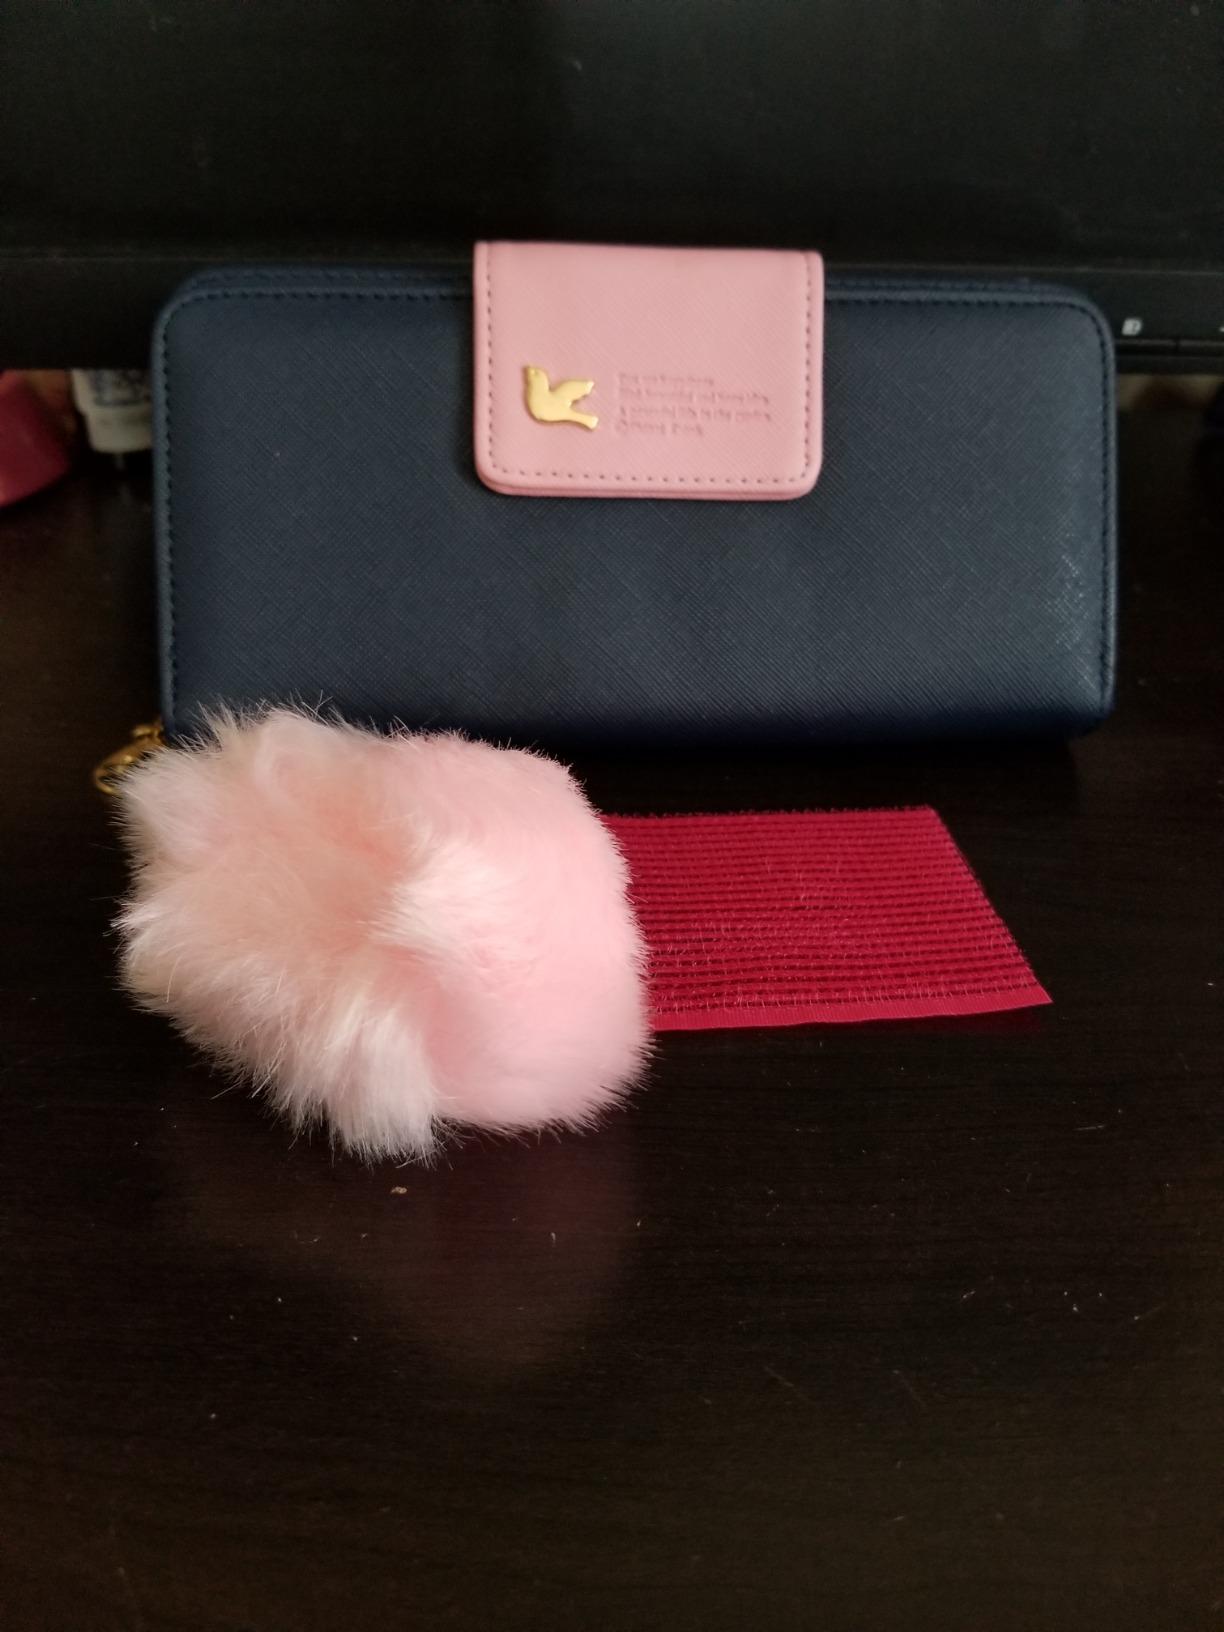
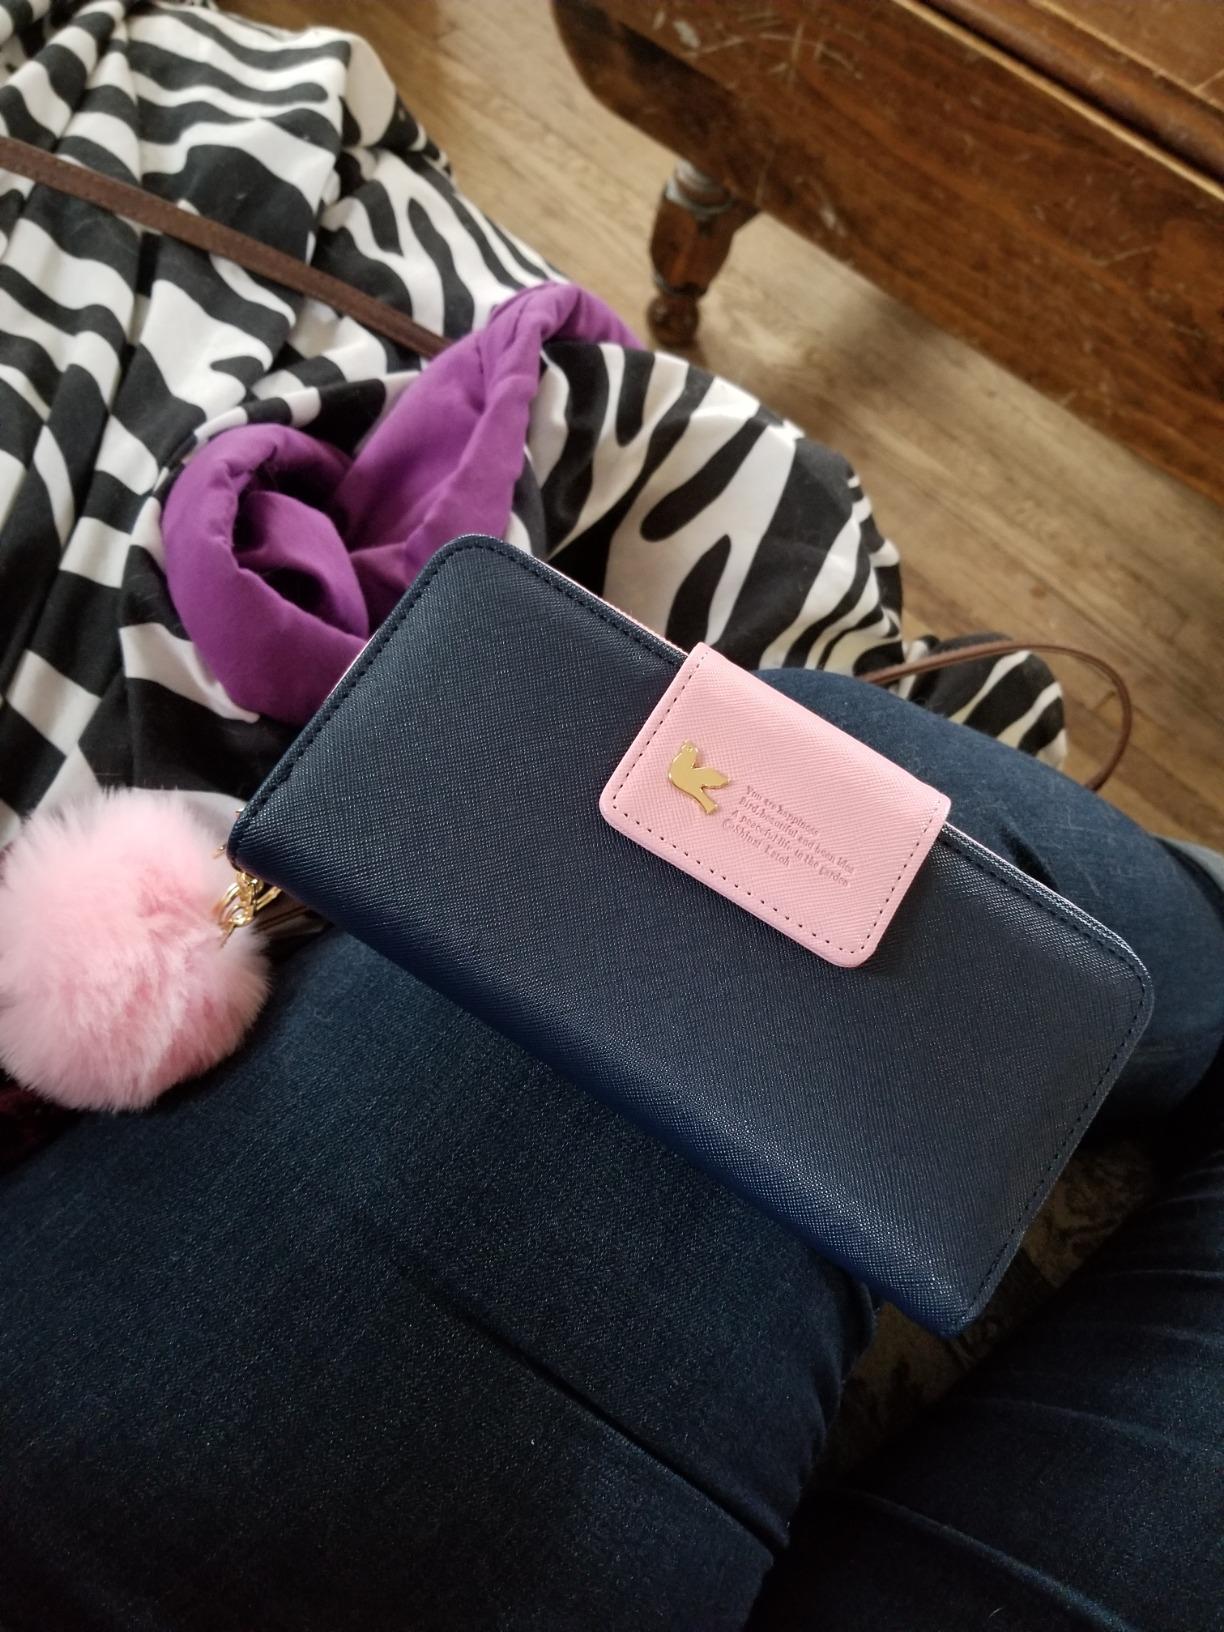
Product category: accessories_handbag
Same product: yes